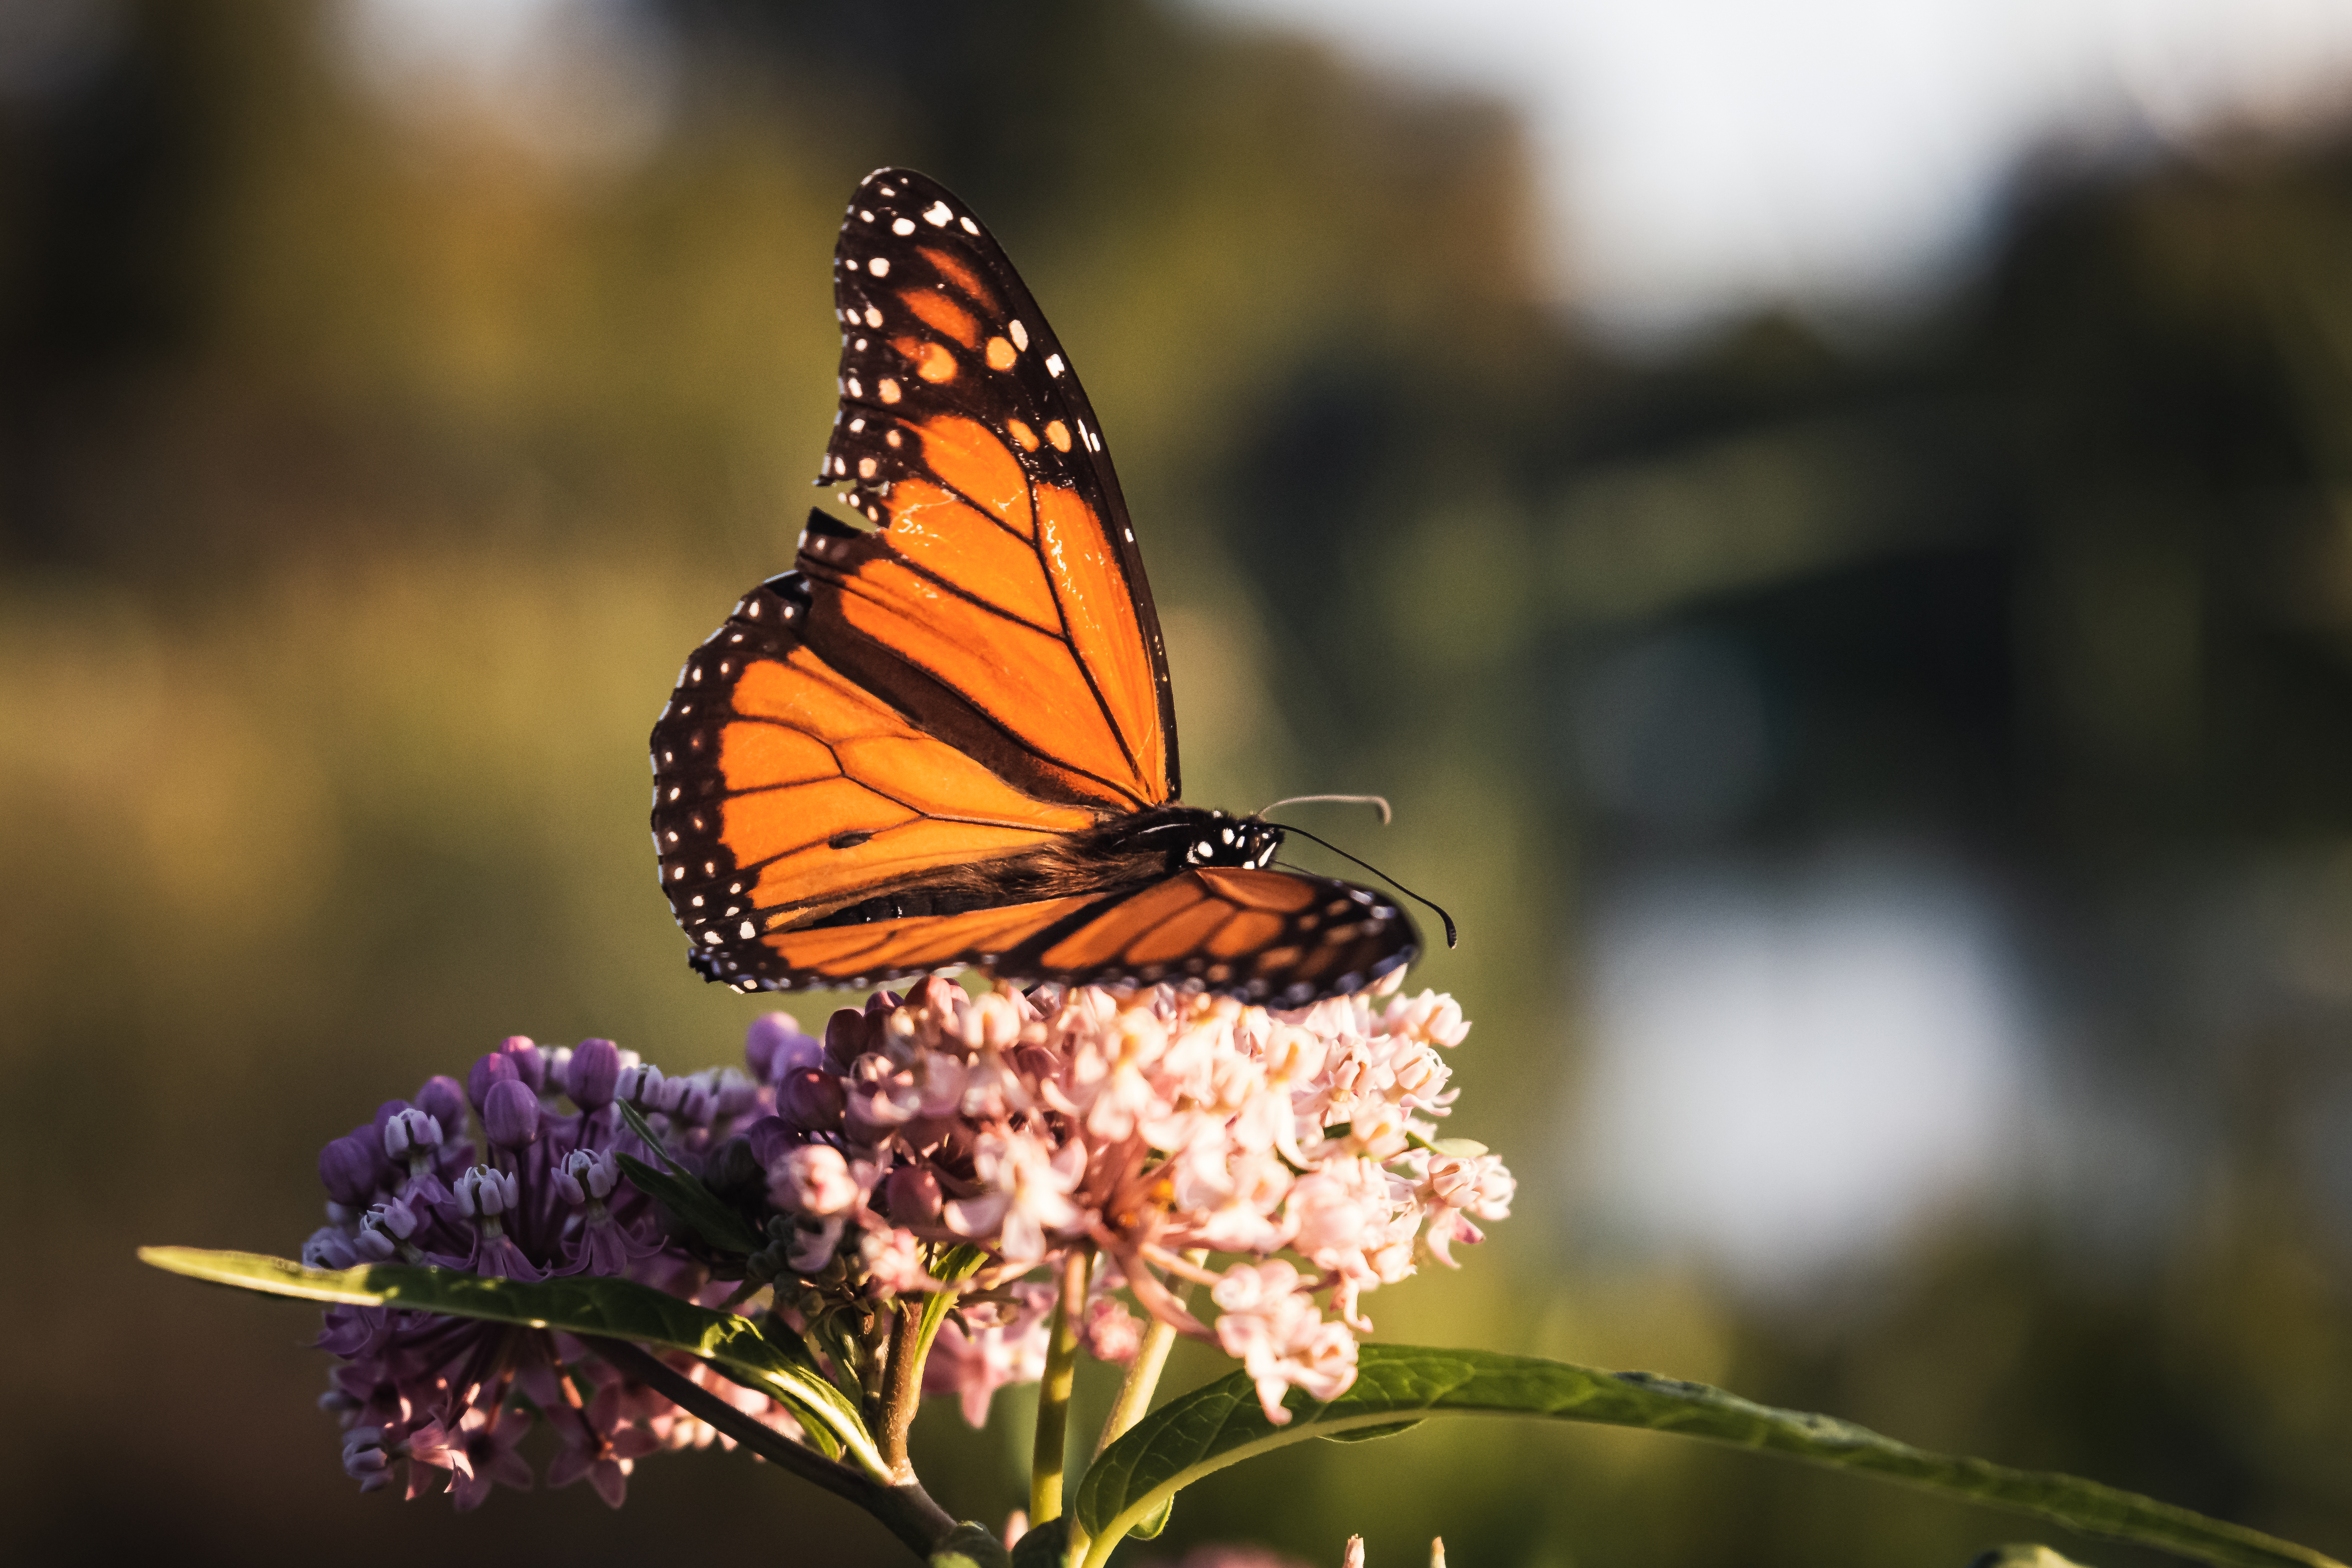
moths and butterflies, butterfly, monarch butterfly, Cynthia subgenus, insect, viceroy butterfly, brush footed butterfly, pollinator, invertebrate, plant, American painted lady, flower, spring, nectar, wildlife, organism, vanessa cardui, buddleia, pollen, summer, pieridae, arthropod, macro photography, eastern tiger swallowtail, wildflower, lantana, herbaceous plant